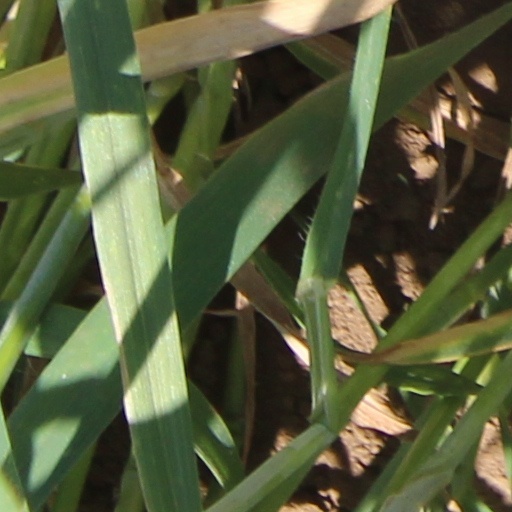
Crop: wheat